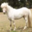
Label: horse